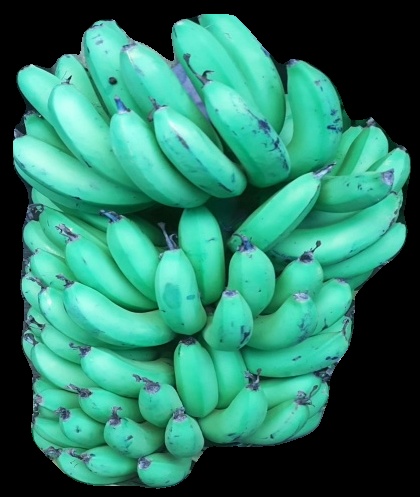
Variety: pachbale
Grade: grade1